Robert Stone (wrestler)

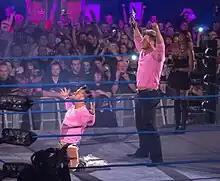
From 2011, Robbie E started an alliance with Robbie T as his enforcer

After Cookie's departure from TNA, Robbie E began looking for a new partner and, on the August 25 edition of "Impact Wrestling", Robbie E made an offer to Rob Terry. On the September 8 edition of "Impact Wrestling", Terry attacked Eric Young after his match with Robbie E, signifying a new alliance between the two. After losing another match against Young on the October 27 edition of "Impact Wrestling", Robbie E and Terry, now dubbed "Robbie T", again attacked the Television Champion, which led to him announcing that he was going to bring another "Jersey Shore" cast member, Ronnie, to face the two the following week. After a confrontation, which led to Robbie E and Robbie T attacking Young and Ronnie, on the November 3 edition of "Impact Wrestling", the two teams faced each other in a tag team match the following week, where Ronnie was able to pick up the win for his team by pinning Robbie E. On November 13 at Turning Point, Robbie E defeated Young to win the TNA Television Championship for the first time. He would go on to defend his title against Devon and Rob Van Dam on the November 17 and December 1 editions of "Impact Wrestling". On December 11 at Final Resolution, Robbie E successfully defended the title against Young in a rematch. On February 12, 2012, at Against All Odds, Robbie E retained his title against Shannon Moore, who answered his open challenge. On the February 23 edition of "Impact Wrestling", Robbie E was defeated by A.J. Styles via disqualification, following interference from Kazarian and Christopher Daniels; as a result Robbie E retained his title. On March 18 at Victory Road, Robbie E lost the Television Championship to Devon after Devon answered his open challenge. During the next two months, Robbie E made three unsuccessful attempts at regaining the Television Championship from Devon; first in a steel cage match on April 15 at Lockdown, then in a singles match on the May 3 episode of "Impact Wrestling", and finally in a three-way match, also involving Robbie T, on May 13 at Sacrifice. Robbie E and Robbie T would continue their feud with Devon by attacking him during his title matches. On the June 7 episode of "Impact Wrestling", Robbie E received another shot at Devon's Television Championship, but was defeated following outside interference from Garett Bischoff. Three days later at Slammiversary, Robbie E and Robbie T were defeated in a tag team match by Devon and Bischoff.